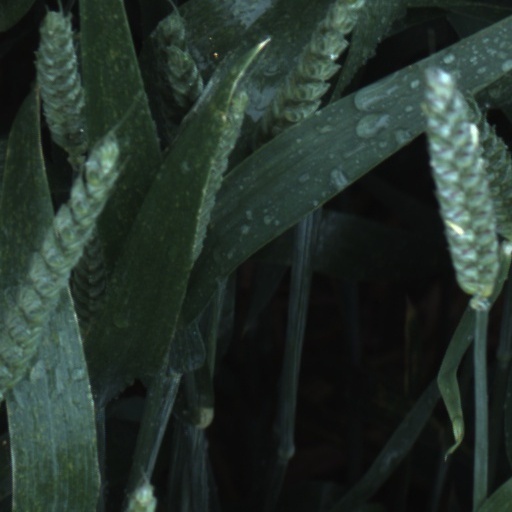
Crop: wheat